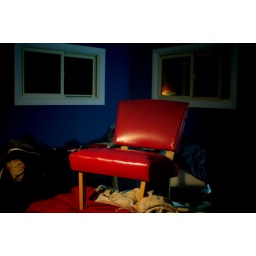
red chair sits in kevins room